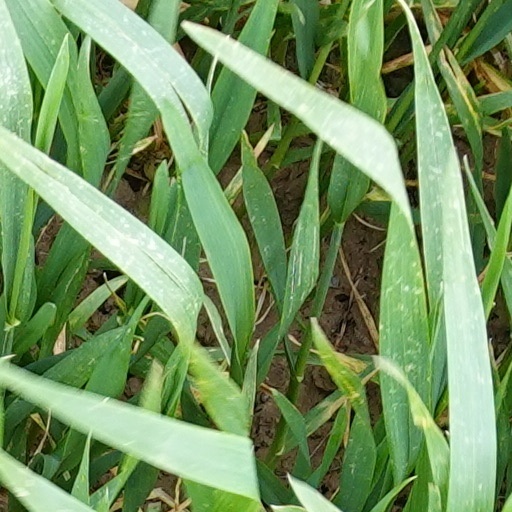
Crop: wheat